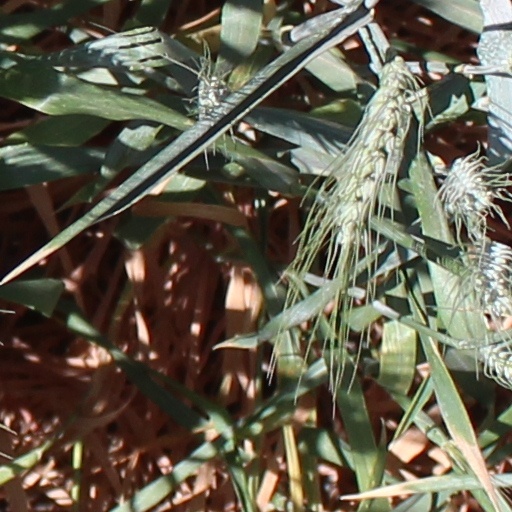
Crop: wheat